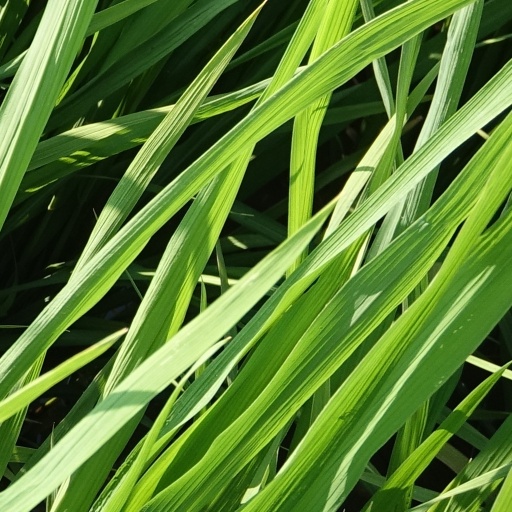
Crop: rice